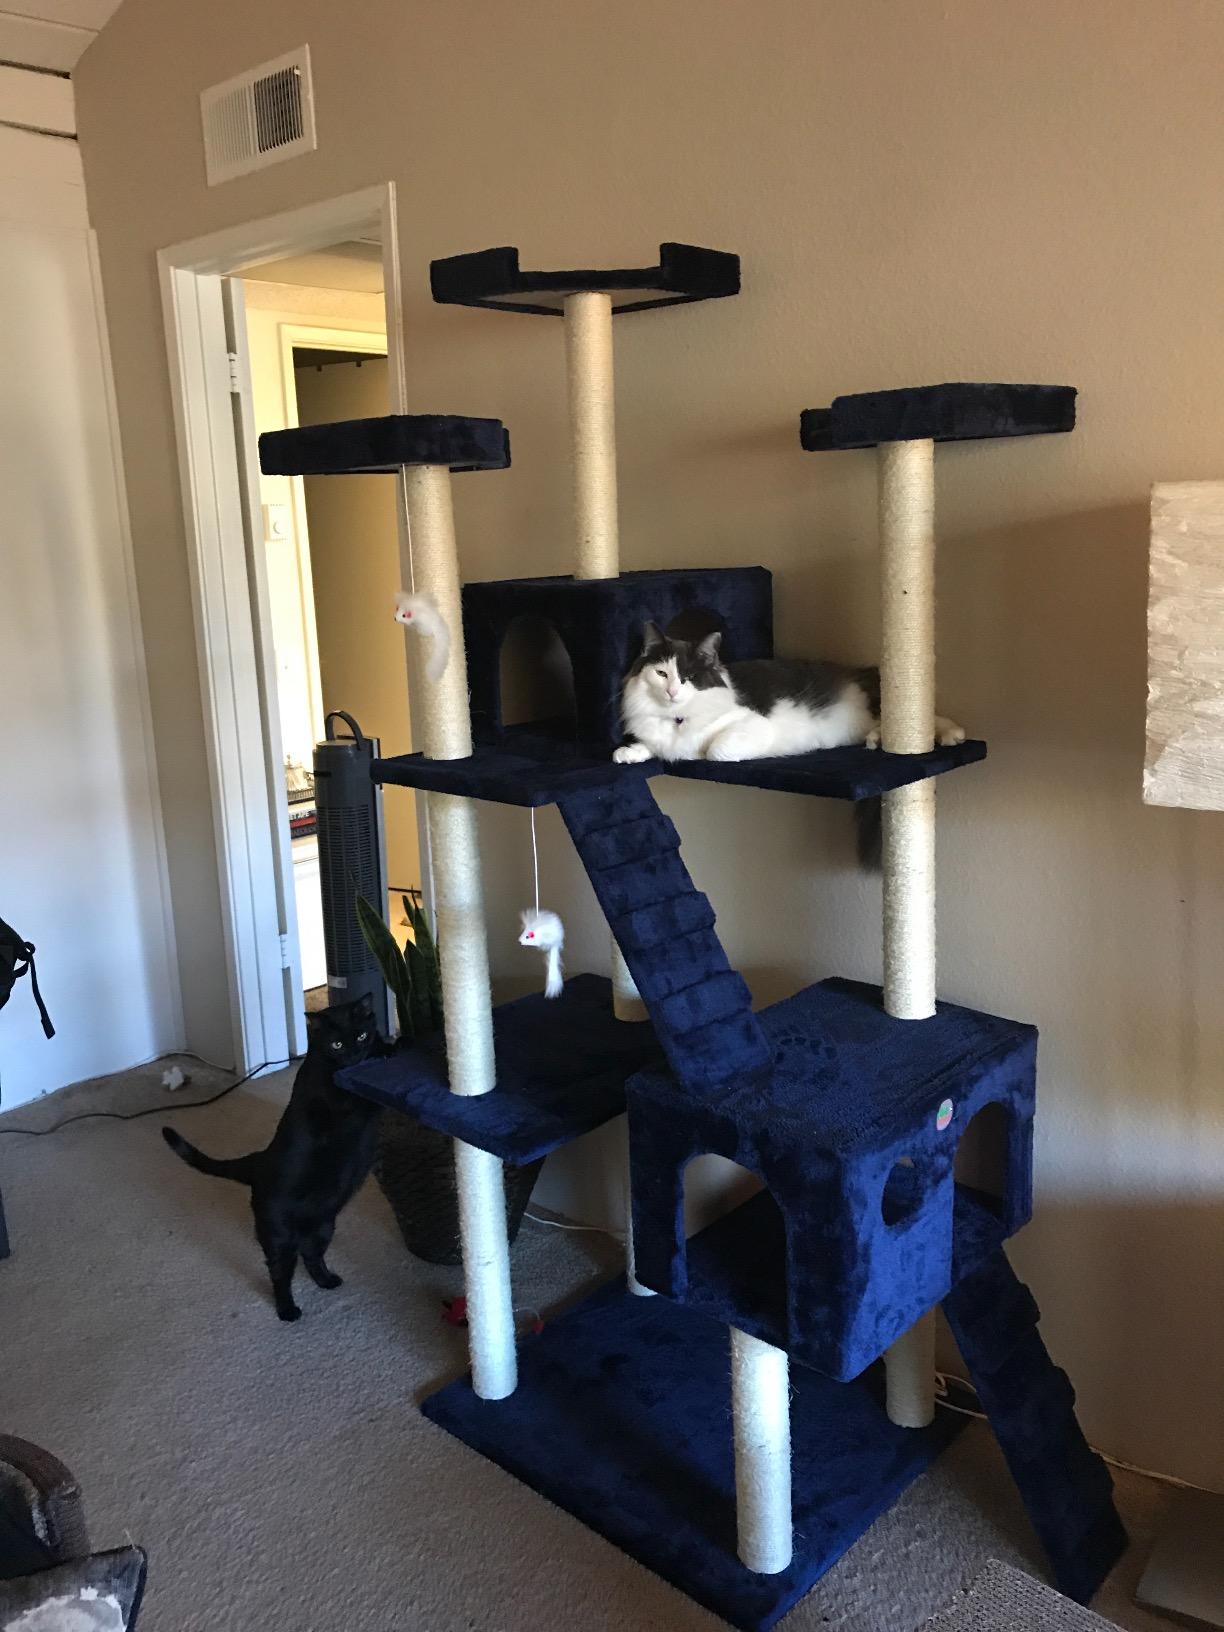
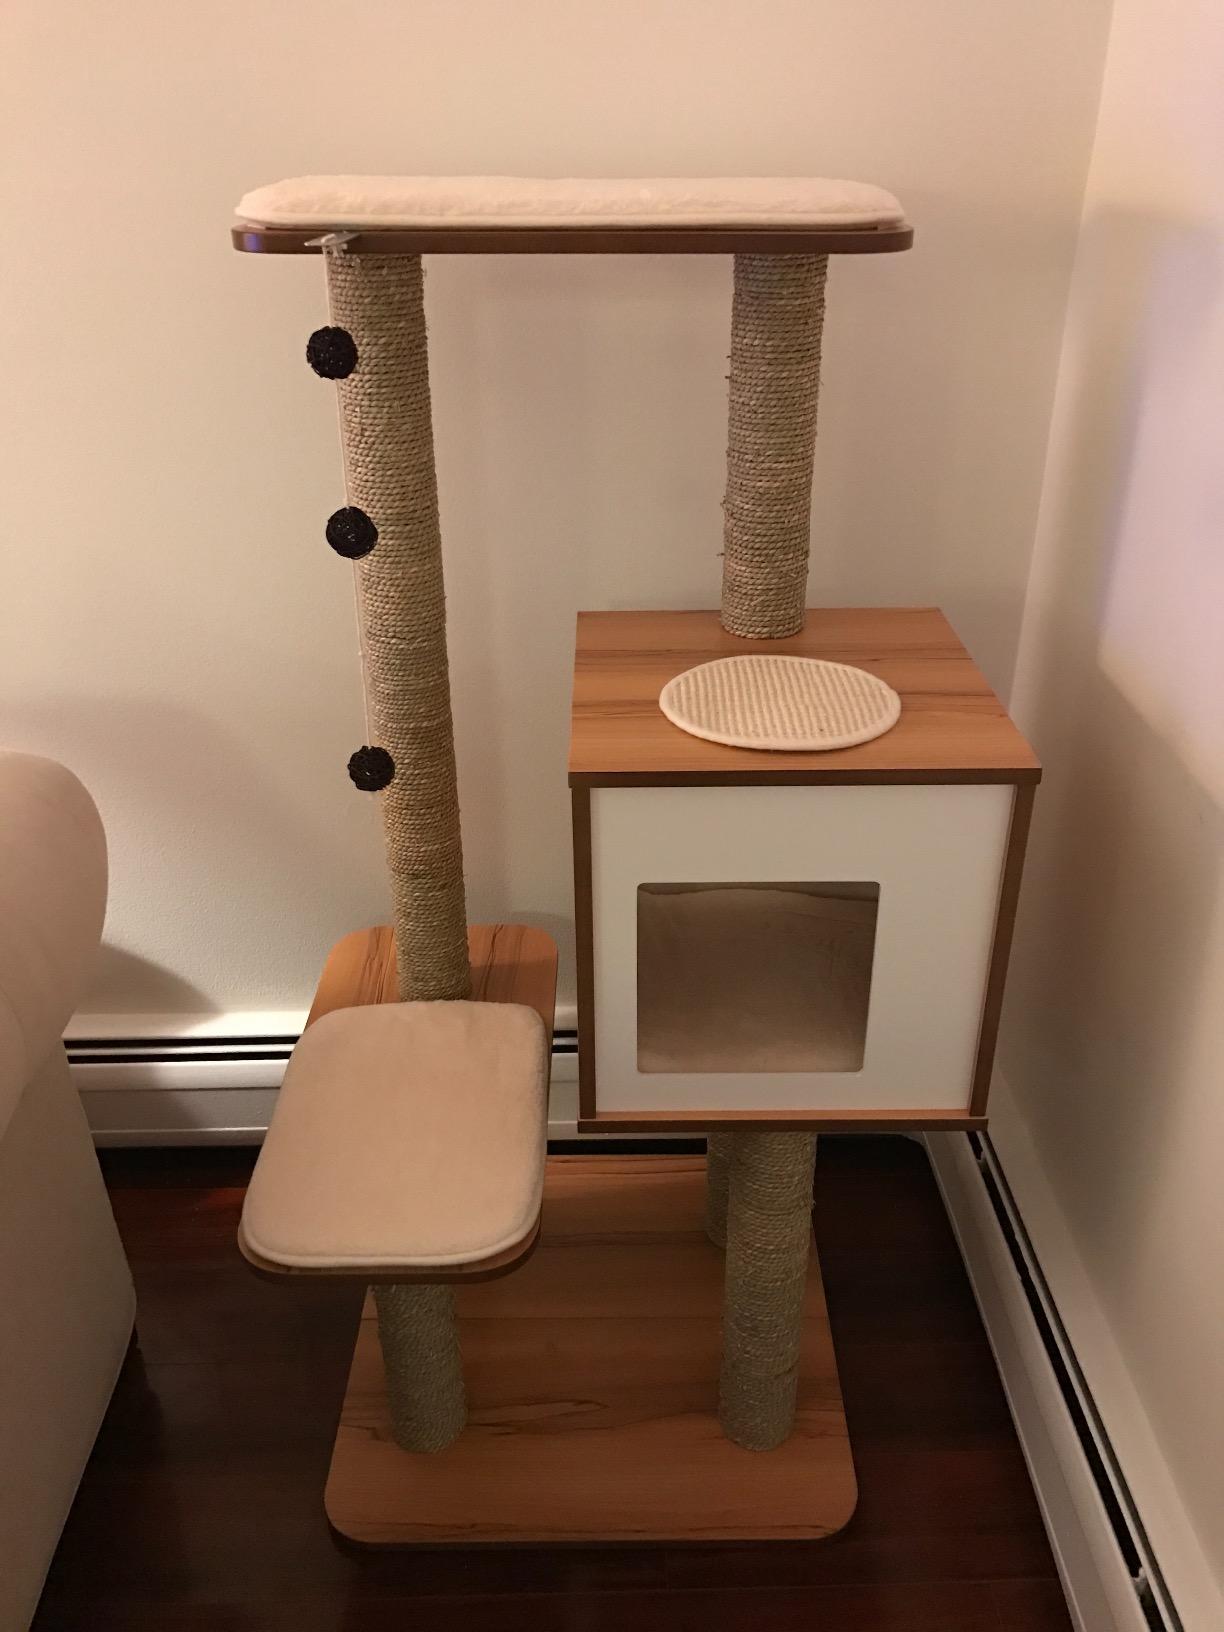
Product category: items_cat tree
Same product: no